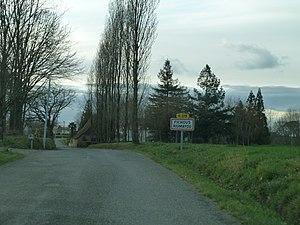
Entrée dans Fichous-Riumayou
Fichous-Riumayou est une commune française, située dans le département des Pyrénées-Atlantiques en région Nouvelle-Aquitaine.